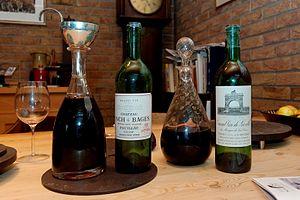
Le vignoble de Bordeaux est le vignoble regroupant toutes les vignes du département de la Gironde, dans le Sud-Ouest de la France.